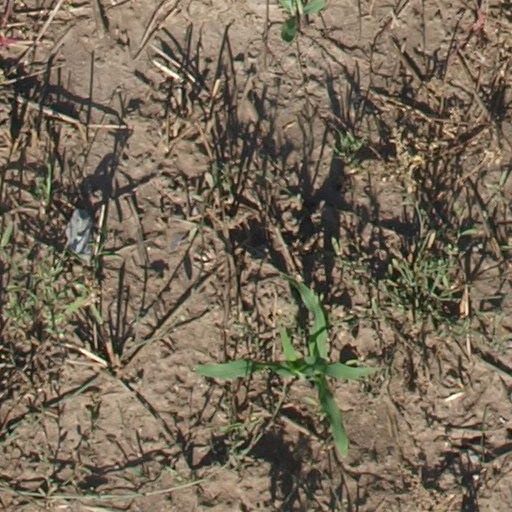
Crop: maize; corn